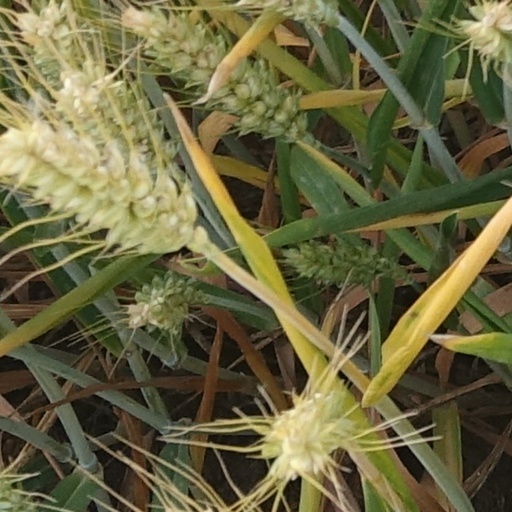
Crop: wheat